History of Yarmouth, Maine

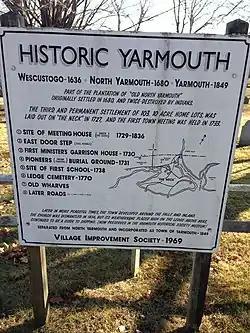
An information board, erected in 1969 by the Village Improvement Society, marking out sites of interest around the "Old Ledge" Meeting House, off Route 88 at Gilman Road

Traces of human occupation in the Yarmouth area date to about 2,000 BC. During the years prior to the arrival of the Europeans, many Native American cultures existed in the area, largely because of the natural features of the coastal land. Rivers provided several resources, including food, fertile soil, power for the mills and the navigability between the inland areas and the ocean.